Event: Nepal Earthquake
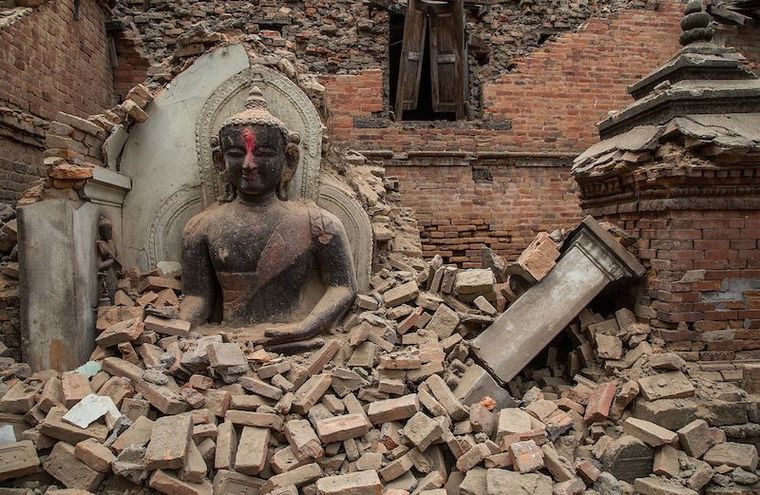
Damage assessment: damage